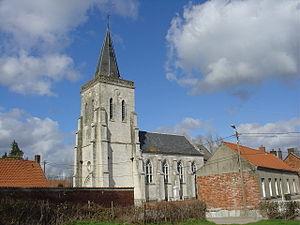
Église de Boisdinghem
Boisdinghem est une commune française située dans le département du Pas-de-Calais en région Hauts-de-France.